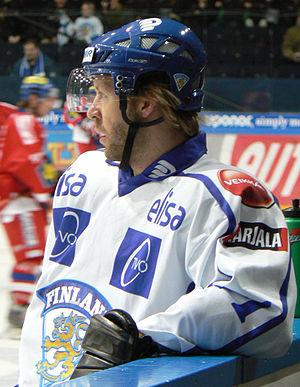
L'équipe de la Finlande de hockey sur glace représente la sélection des meilleurs joueurs finlandais de hockey sur glace lors des compétitions internationales. Elle est sous la tutelle de la Fédération finlandaise de hockey sur glace aussi appelée Suomen Jääkiekkoliitto.